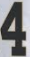
Number: 4